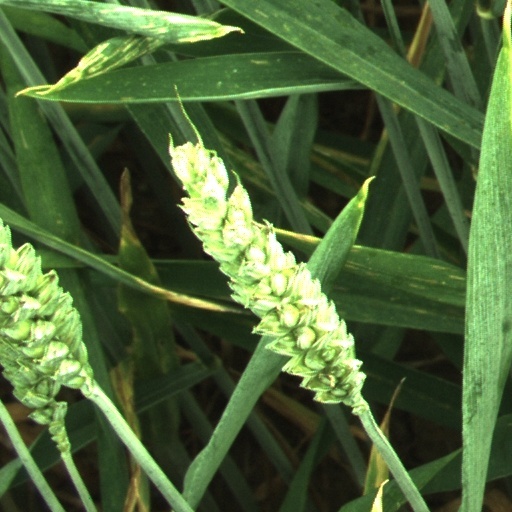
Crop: wheat